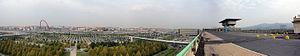
Giovanni Agnelli, né 13 août 1866 à Villar Perosa et mort le 16 décembre 1945 à Turin, est un industriel emblématique italien, pionnier de l'histoire de l'automobile, PDG cofondateur de l'empire industriel Fiat en 1899, homme politique italien. Ses deux petits-fils Giovanni et Umberto lui succèdent respectivement en 1945 et 2003.